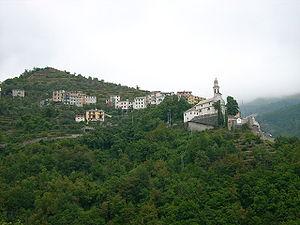
Lorsica est une commune italienne de la ville métropolitaine de Gênes dans la région Ligurie en Italie.